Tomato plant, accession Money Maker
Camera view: bottom (45 deg); turntable rotation: 330 degrees
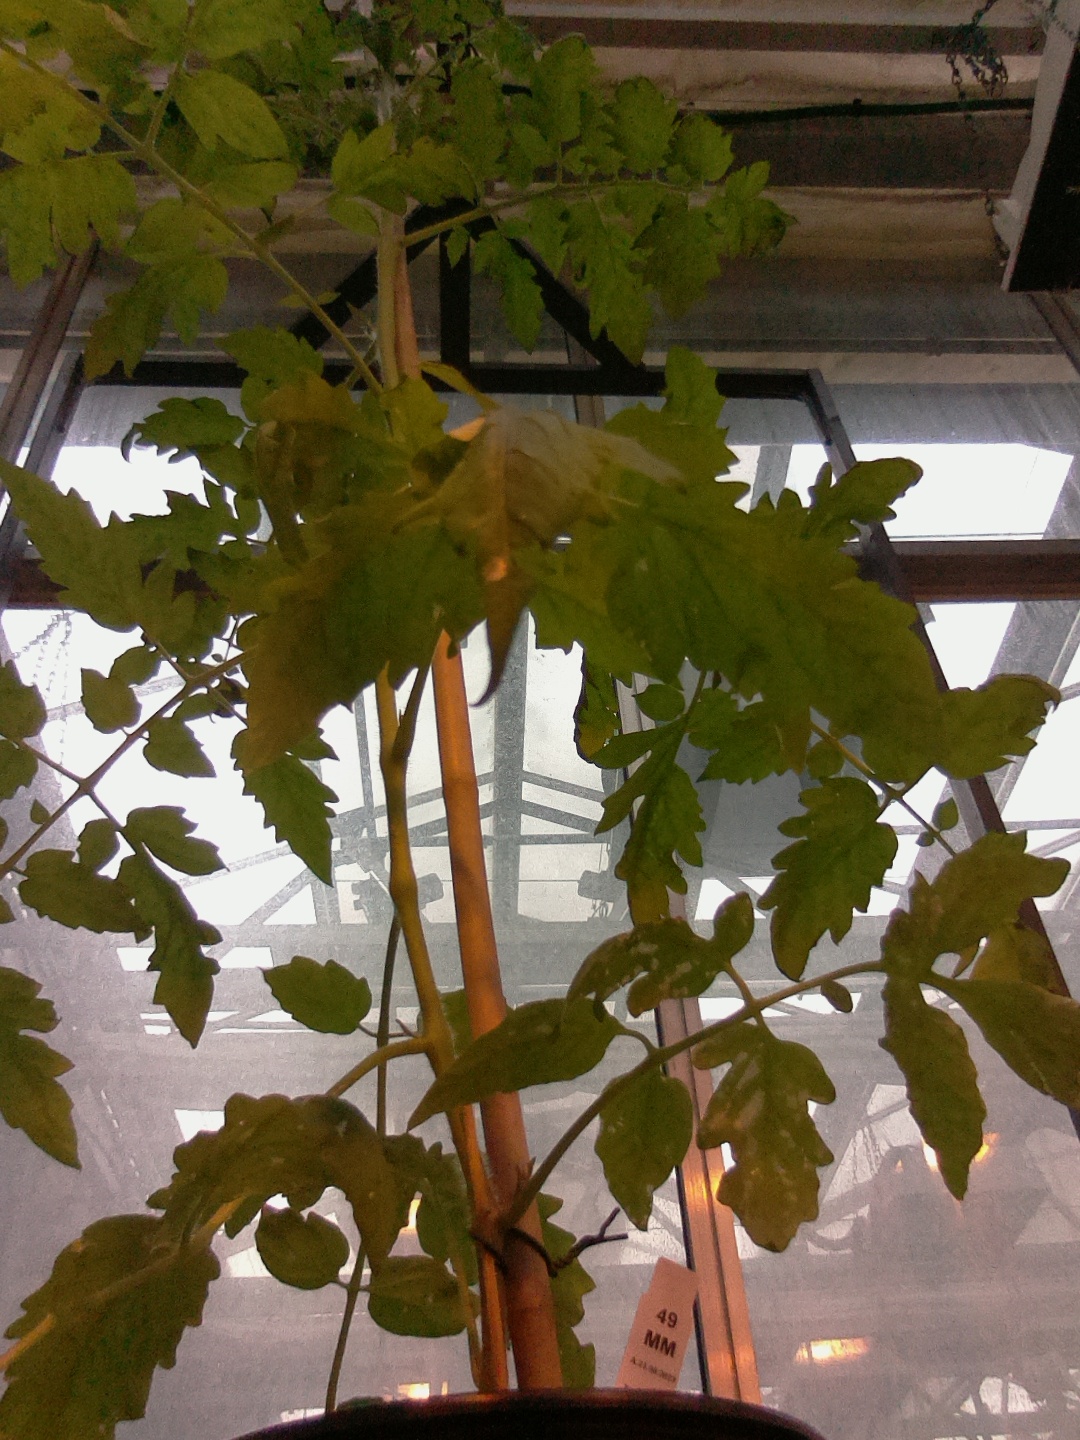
BBCH growth stage 20: First Side shoot start formed